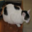
Label: cat